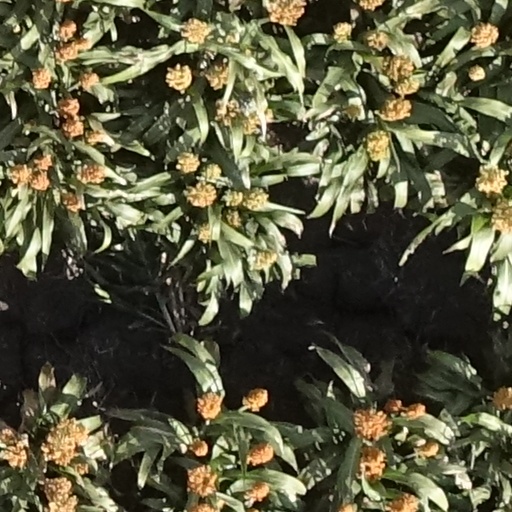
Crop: sorghum